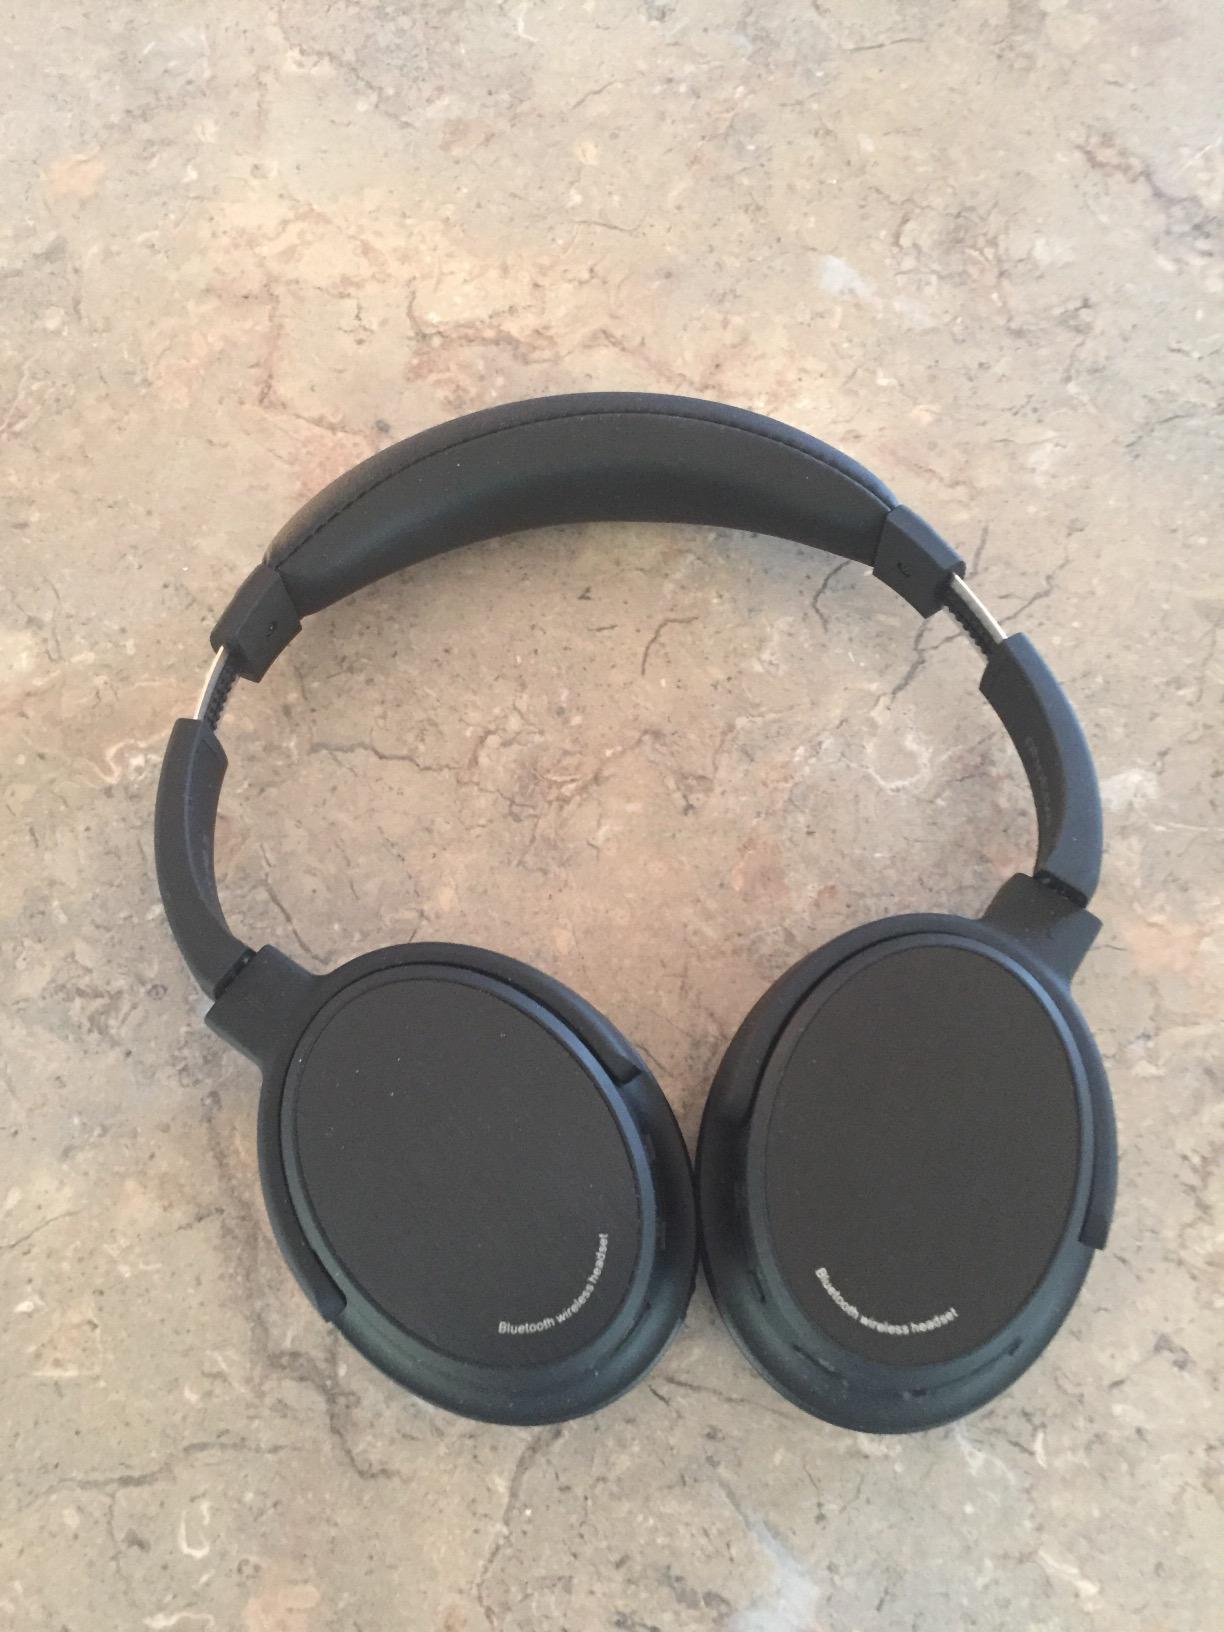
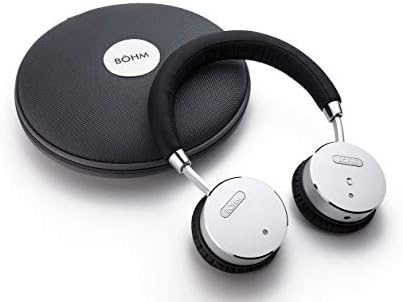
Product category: headphones
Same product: no